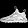
Label: Sneaker